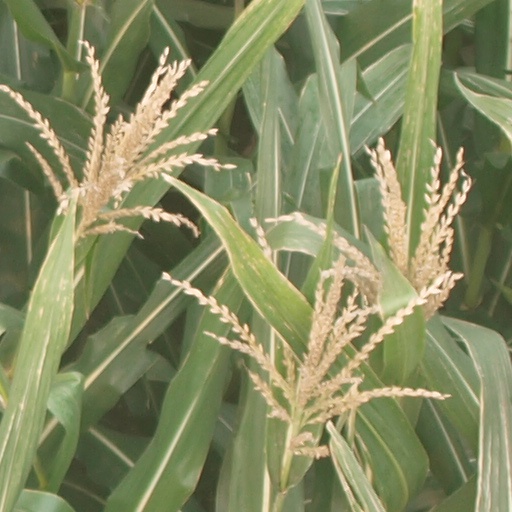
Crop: maize; corn